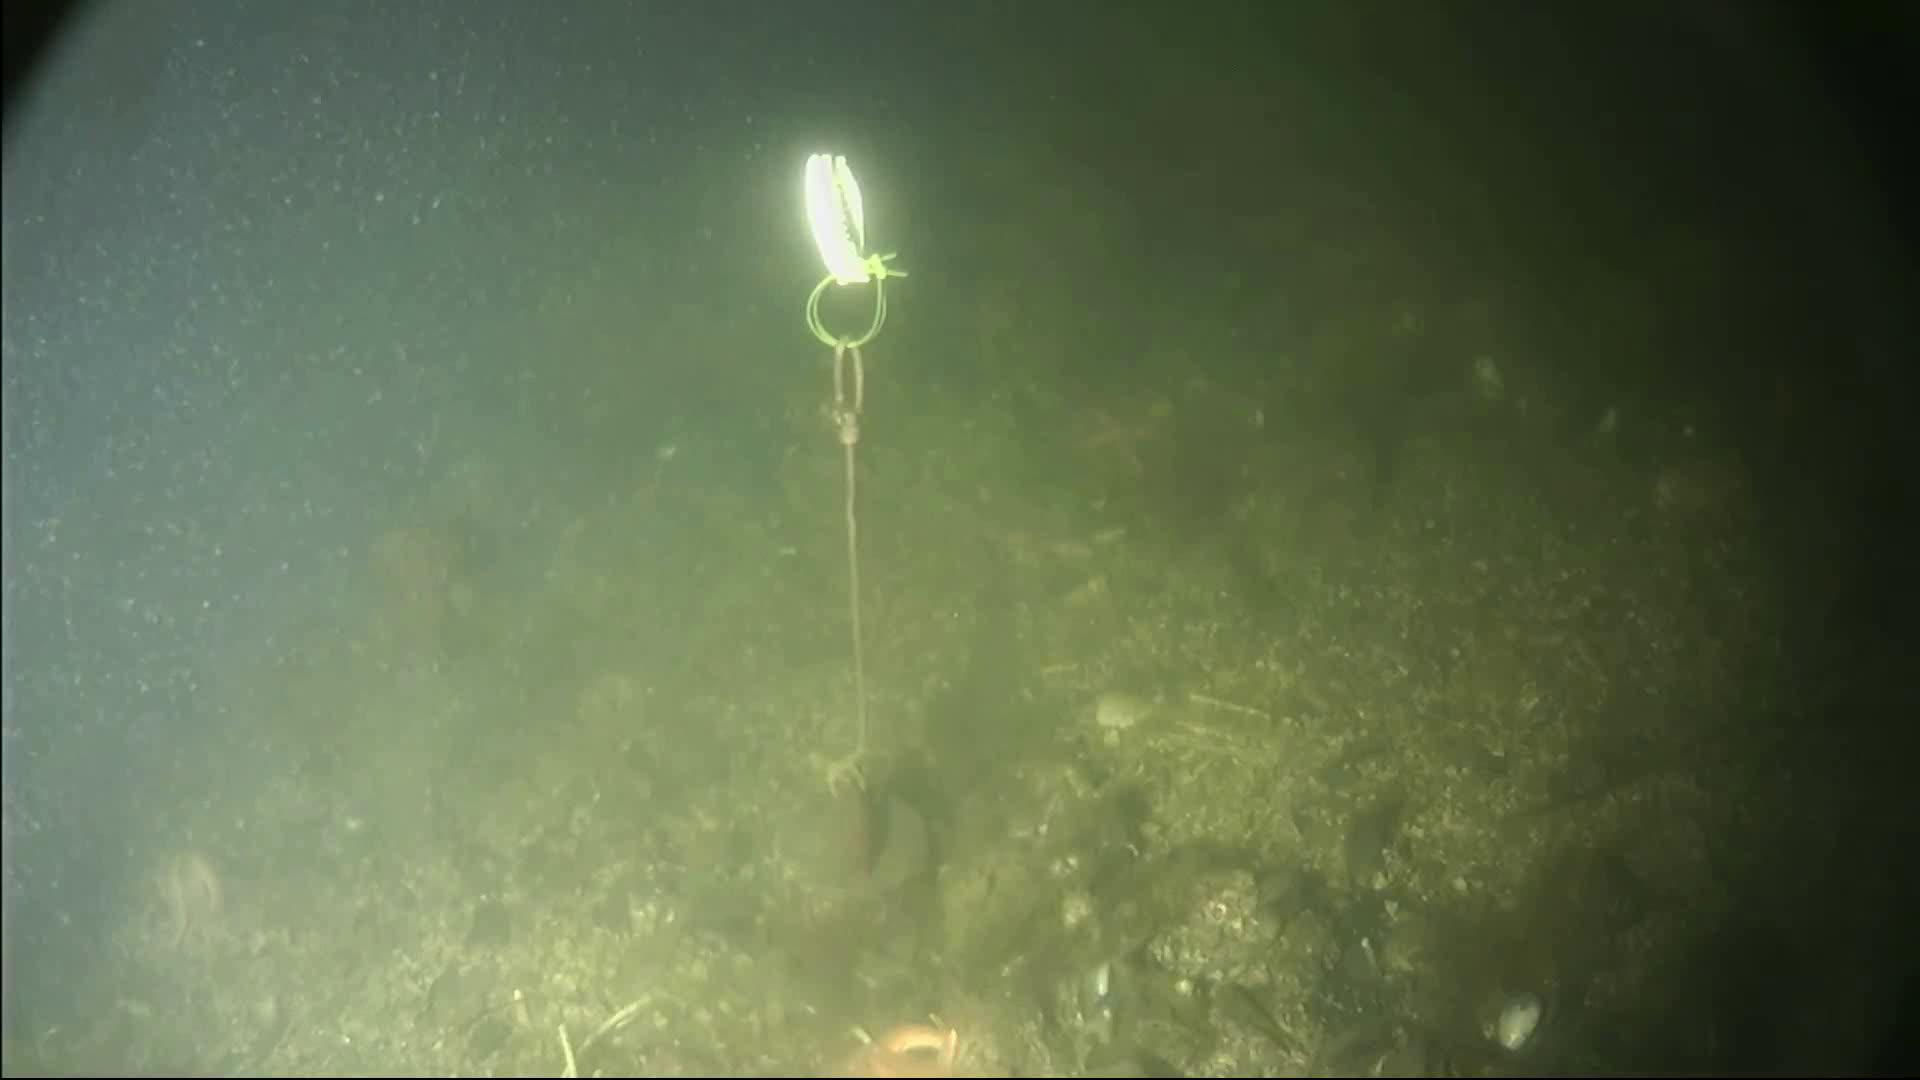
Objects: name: starfish